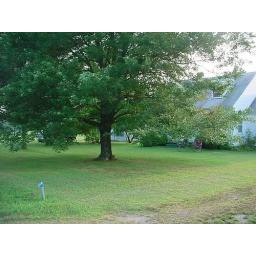
Our house is hidden by the trees